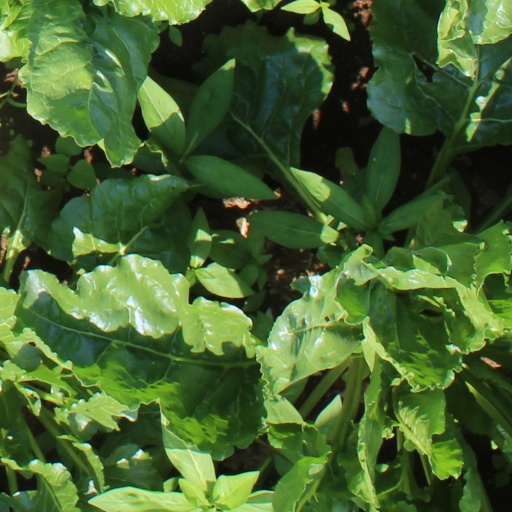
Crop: sugar beet